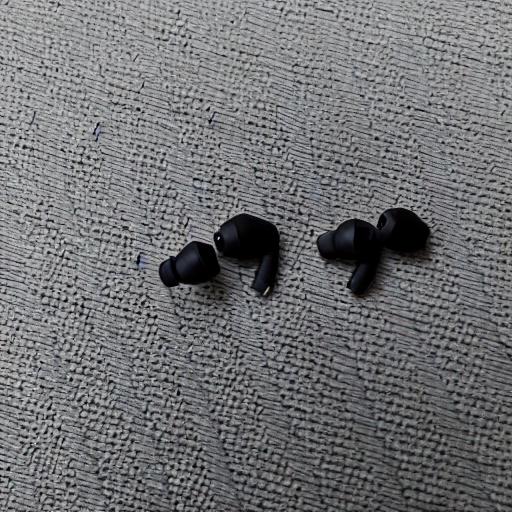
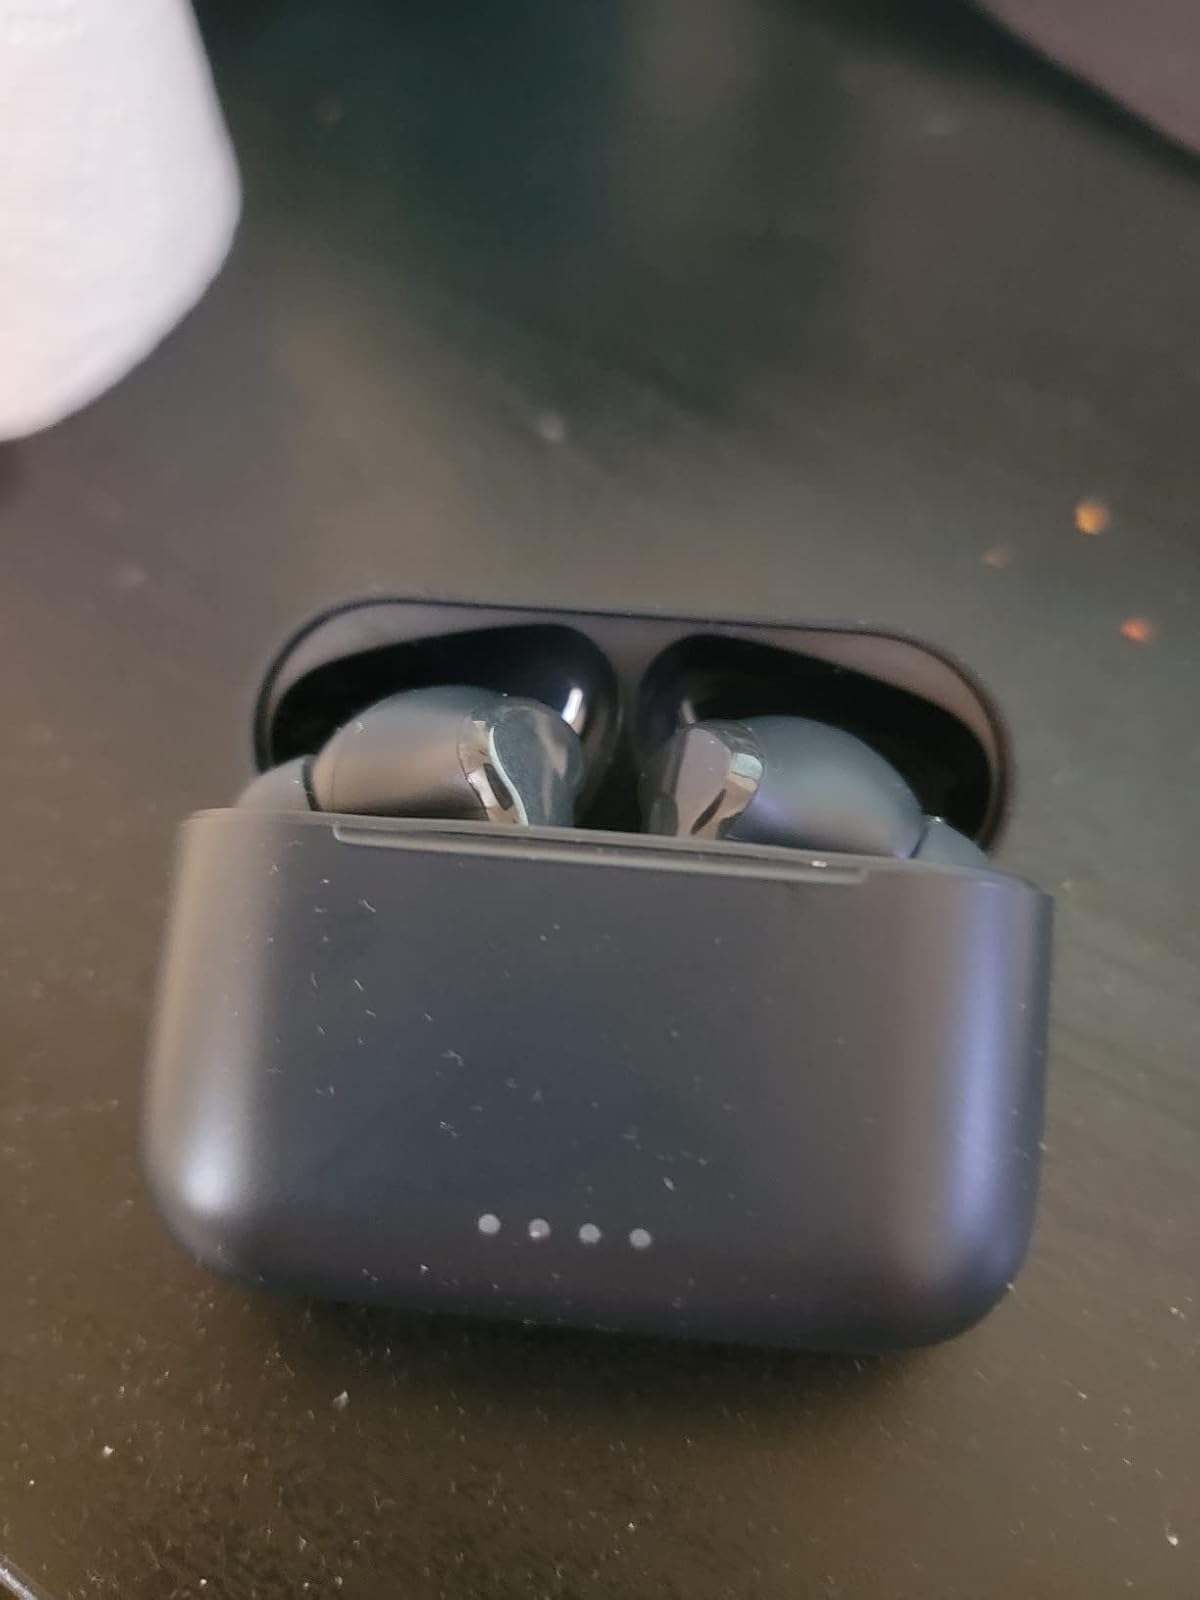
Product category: earbuds
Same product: no